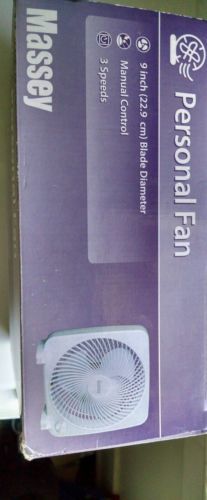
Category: fan